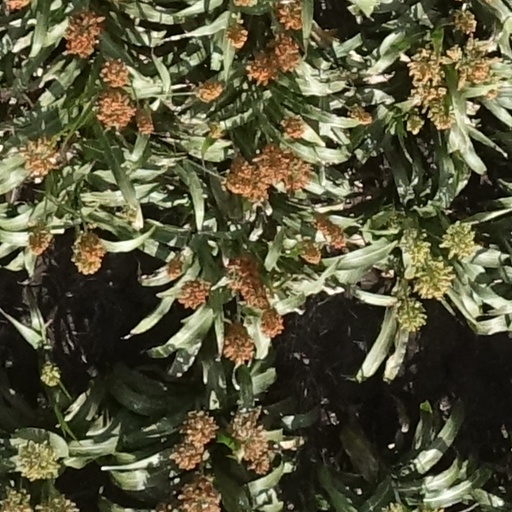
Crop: sorghum